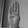
ASL letter: B